Fall River/New Bedford Line

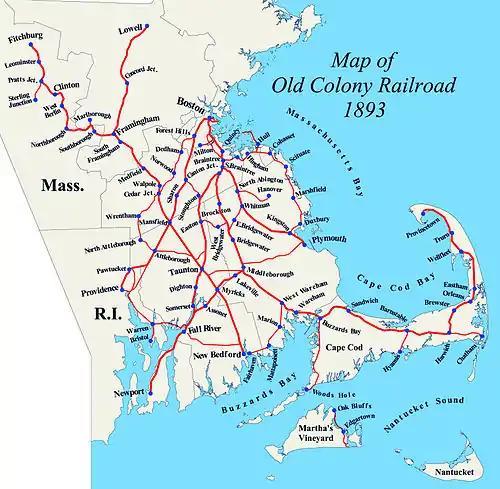
See caption.

The northern portion of the line follows the Middleborough Main Line, which runs approximately north–south from Boston to Middleborough. The northernmost section from South Station through Boston, Quincy, and Braintree is shared with the Kingston Line and Greenbush Line. The line continues south through Randolph, Holbrook, Avon, Brockton, West Bridgewater, East Bridgewater, and Bridgewater. Intermediate stations are served at , , , , , , , and .